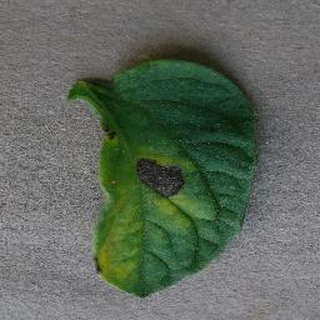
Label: tomato_early_blight